Sur – The Melody of Life

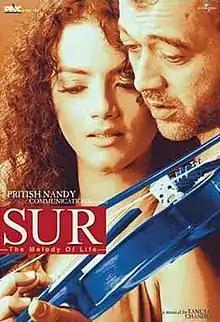
Movie poster for "Sur – The melody of life"

Sur – The Melody of Life is a 2002 Indian Hindi-language musical drama film starring Lucky Ali and Gauri Karnik. This film is loosely based on the 1992 Telugu film "Swati Kiranam" which itself was inspired by the 1984 film "Amadeus".